The Amazing Race: China Rush 2

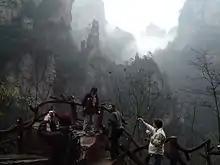
Zhangjiajie National Forest Park in Hunan was the Roadblock location for Leg 5.

This leg's Detour was a choice between Look or Listen (Presented to Chinese-speaking contestants and viewers as "Name that View or Name that Tune"). In Look, teams travelled to the Xiang Xi Gallery and had to correctly match ten pictures of the famous mountains surrounding Zhangjiajie with their names. If they could get all 10 correct, they would receive their next clue, although there were more than 10 pictures. In Listen, teams travelled to Baofeng Lake and searched the lake on boat for a female singer who was singing four distinct songs, with the corresponding names being displayed. They then had to find a marked cave where a male singer would be singing one of these songs. If they could correctly identify it, they would receive their next clue. If not, they would be required to return to the female singer before being allowed to guess again.